Naginata

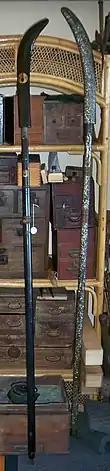
Mounting for "naginata", Edo period

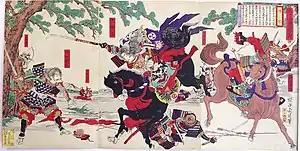
Tomoe Gozen, an "onna-musha", wields a naginata on horseback.

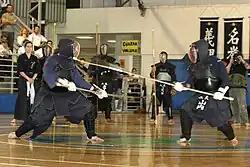
A naginatajutsu tournament in Brazil, organised by the Confederação Brasileira de Kobudo

It is assumed that the "naginata" was developed from an earlier weapon type of the later 1st millennium AD, the "hoko yari". Another assumption is that the "naginata" was developed by lengthening the hilt of the "tachi" at the end of the Heian period, and it is not certain which theory is correct.